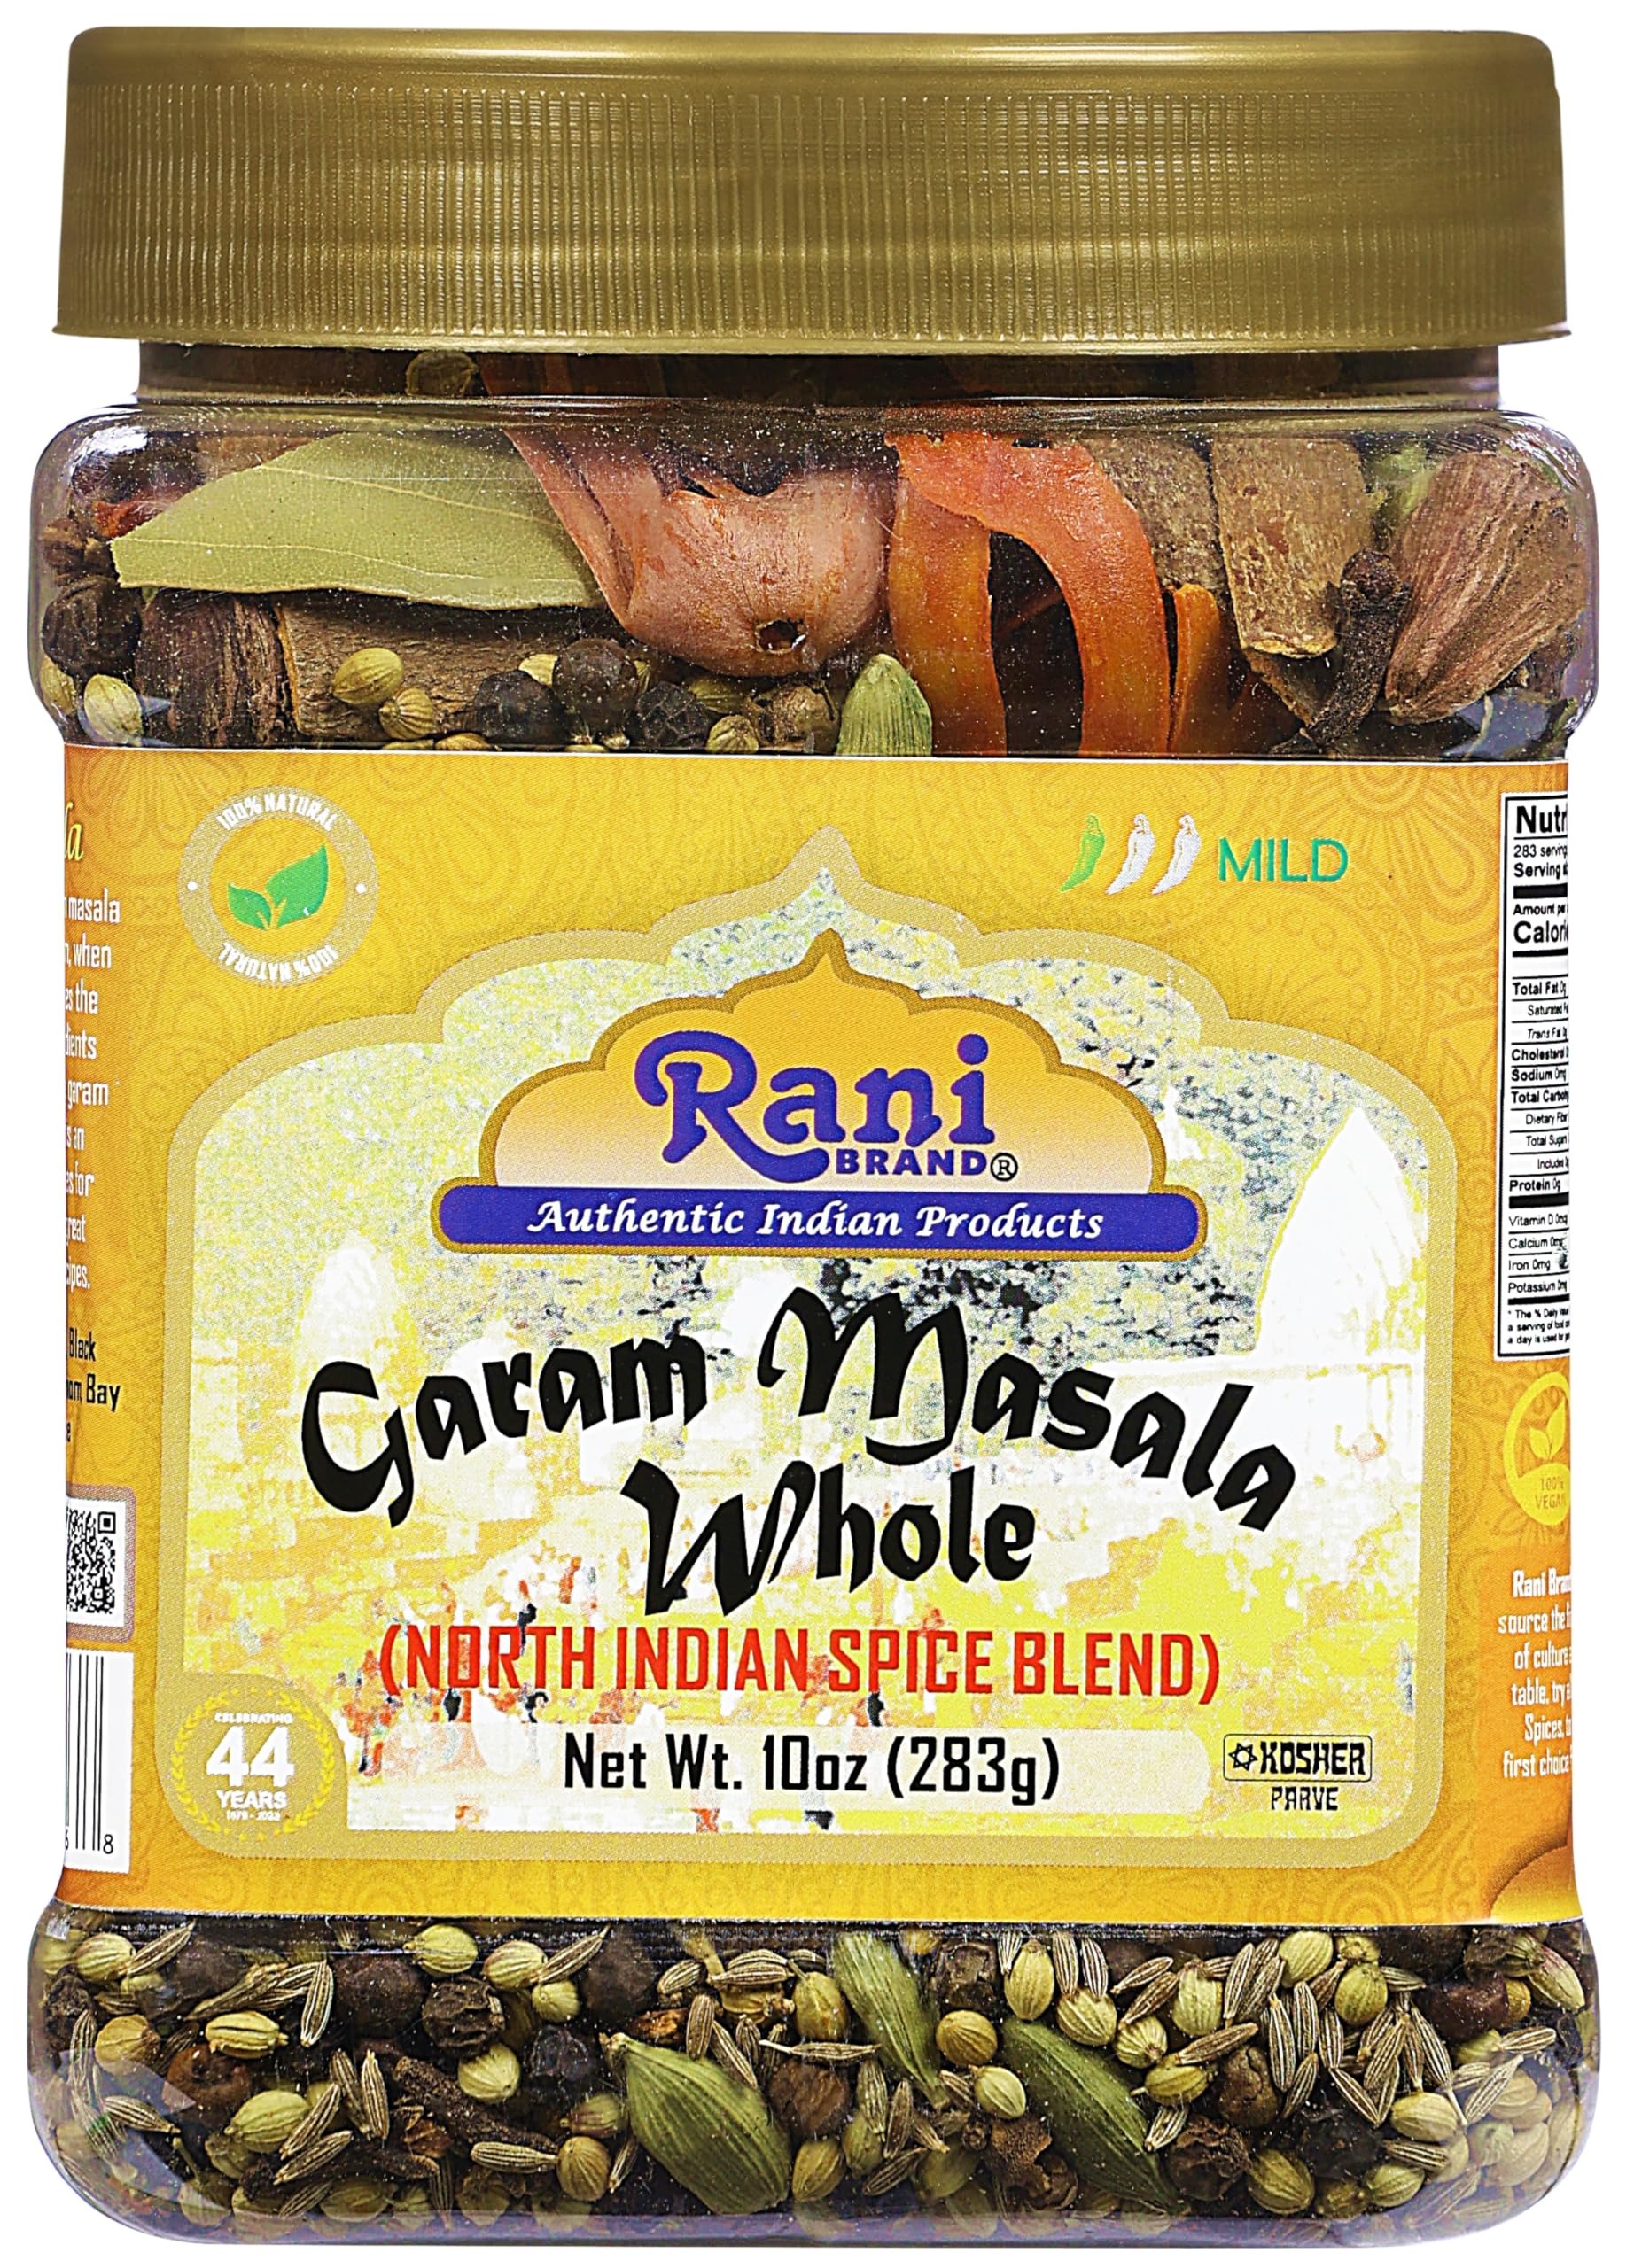
Item Name: Rani Garam Masala Indian 11 Whole Spices Blend 10oz (283g) PET Jar ~ All Natural, Salt-Free | Vegan | No Colors | Gluten Friendly | NON-GMO | Kosher | Indian Origin
Bullet Point 1: You'll LOVE our Garam Masala Whole Spice by Rani Brand--Here's Why:
Bullet Point 2: ❤️Now KOSHER! 100% Natural, Non-GMO, No Preservatives, Vegan, Gluten Friendly PREMIUM Gourmet Food Grade Spice.
Bullet Point 3: ❤️Packed in a no barrier Plastic Jar, let us tell you how important that is when using Indian Spices! Rani is a USA based company selling spices for over 40 years, buy with confidence!
Bullet Point 4: ❤️NO FILLERS in any Rani Brand Spices (fillers are commonly used in spices to make them free flowing or lessen the costs of production) usually sodium or like product. Net Wt. 10oz (283g), Product of India
Bullet Point 5: ❤️ The whole version of our the Highest rated Garam Masala on Amazon!
Product Description: <p><b>Rani Garam Masala</b> Traditionally from Northern Indian, garam masala is a staple spice in Indian cookery. Garam, when translated means “warm” best describes the properties of the blend. Warming ingredients such as cinnamon, mace and ginger give garam masala a mellow, appealing aroma. It is an essential ingredient when making sauces for meat and poultry dishes, as well as a great companion to vegetables and lentils recipes. Garam masala is often used towards the end of the cooking process as an added seasoning and it is often sprinkled over finished dishes to enhance the flavor.</p> Product Type: Masala Whole Spices Blend <br> Packaging: Plastic Bag<br> Product of India <br><br>Did you know most products sold in the U.S. go through 3-7 different supply chains before they are sold to you? This means much more cost & product that is older by the time it reaches you, the end consumer. At Rani (Rani's World Foods) we are the manufacturer, distributor & retailer of Rani Brand products. We are vertically integrated, means only 1 supply chain for best pricing & freshness, makes Rani & Rani Brand products one of kind here on Amazon. <br><br> Rani's Spices are all natural, fresh & premium quality spices... taste the difference in all your dishes. At Rani Foods, we comb the planet for the best ingredients, rather it be high quality coriander from Orissa, or the best Cumin from Gujrat. We go throughout the world purchasing the finest quality spices available, and fully guarantee our products. We are a 100% Family Owned and have been in the Indian food trade for over 50 years. Our goal is your happiness and health. Give our products a try, and experience the difference.
Value: 10.0
Unit: Ounce

Price: 15.49